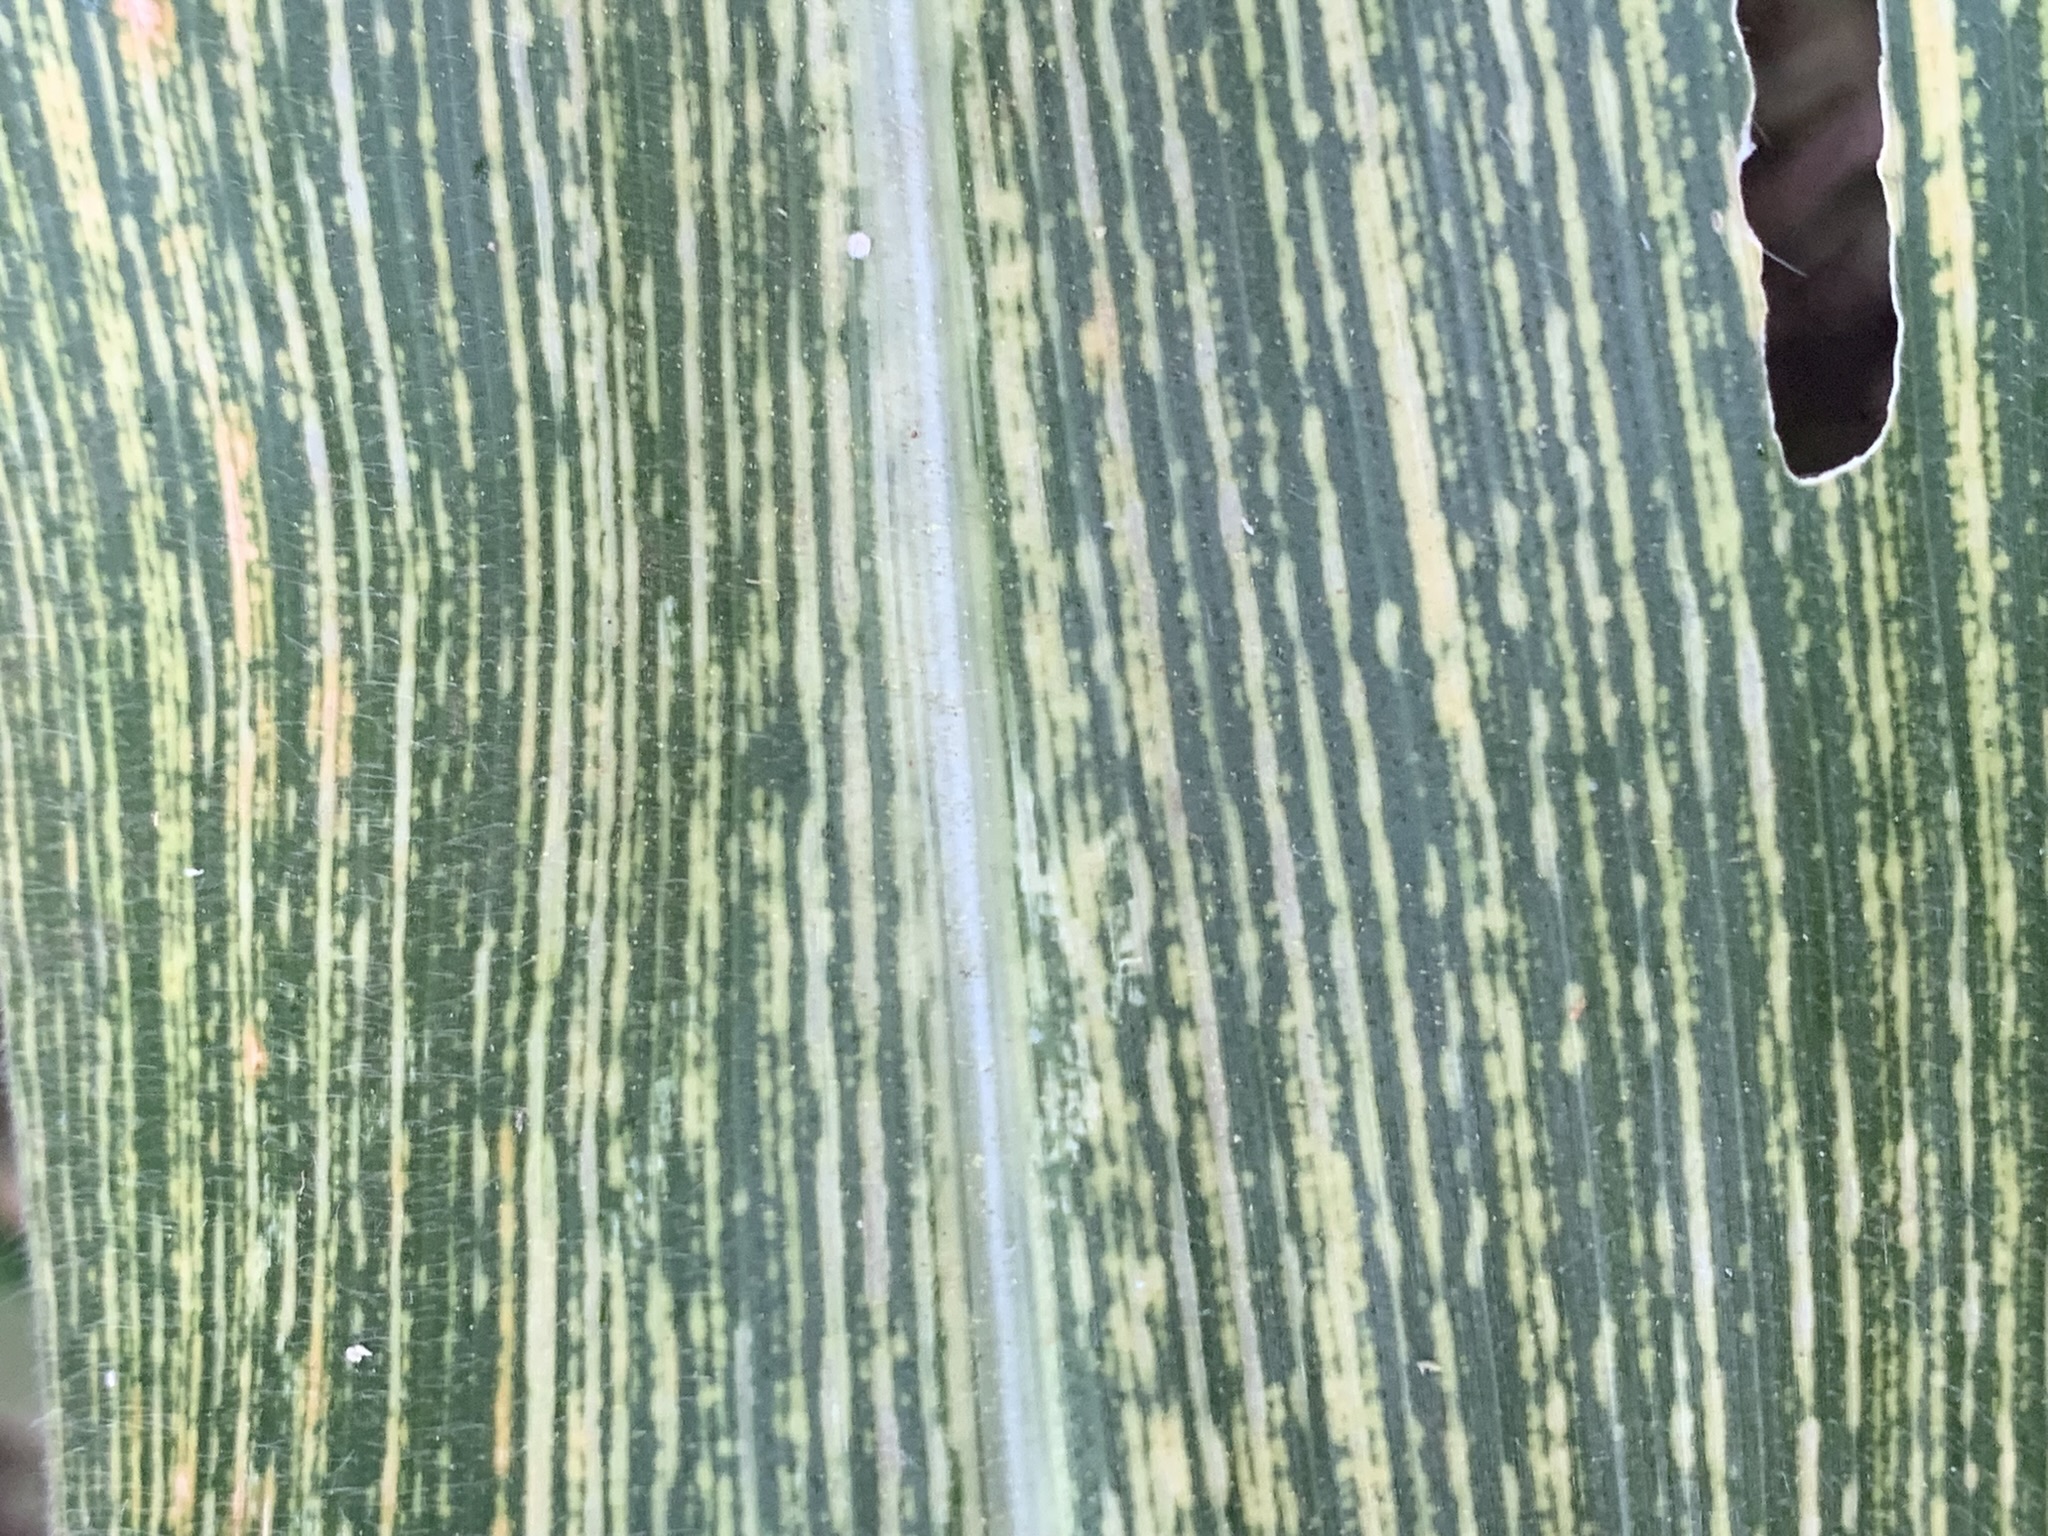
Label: MSV